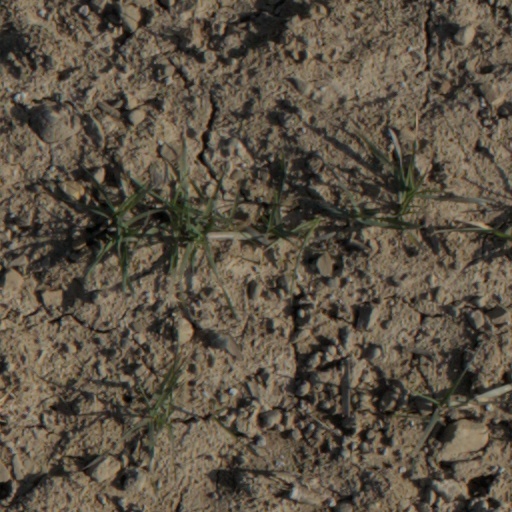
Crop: wheat